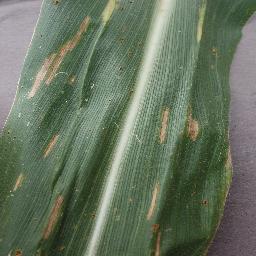
Label: Corn___Northern_Leaf_Blight